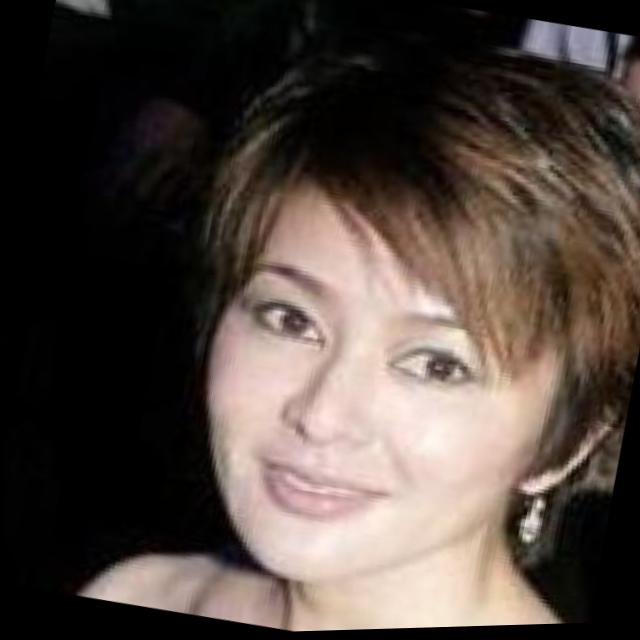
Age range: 45-64